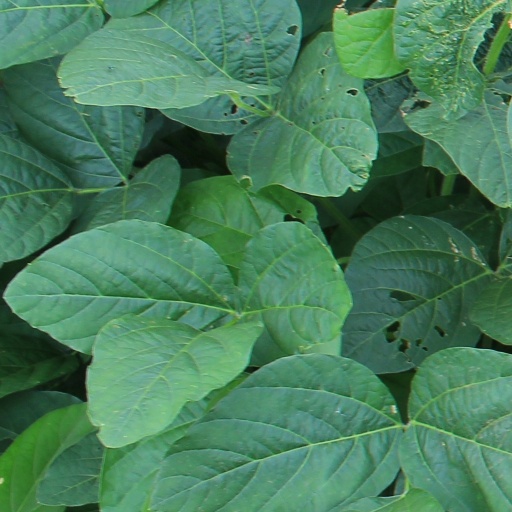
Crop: soybean